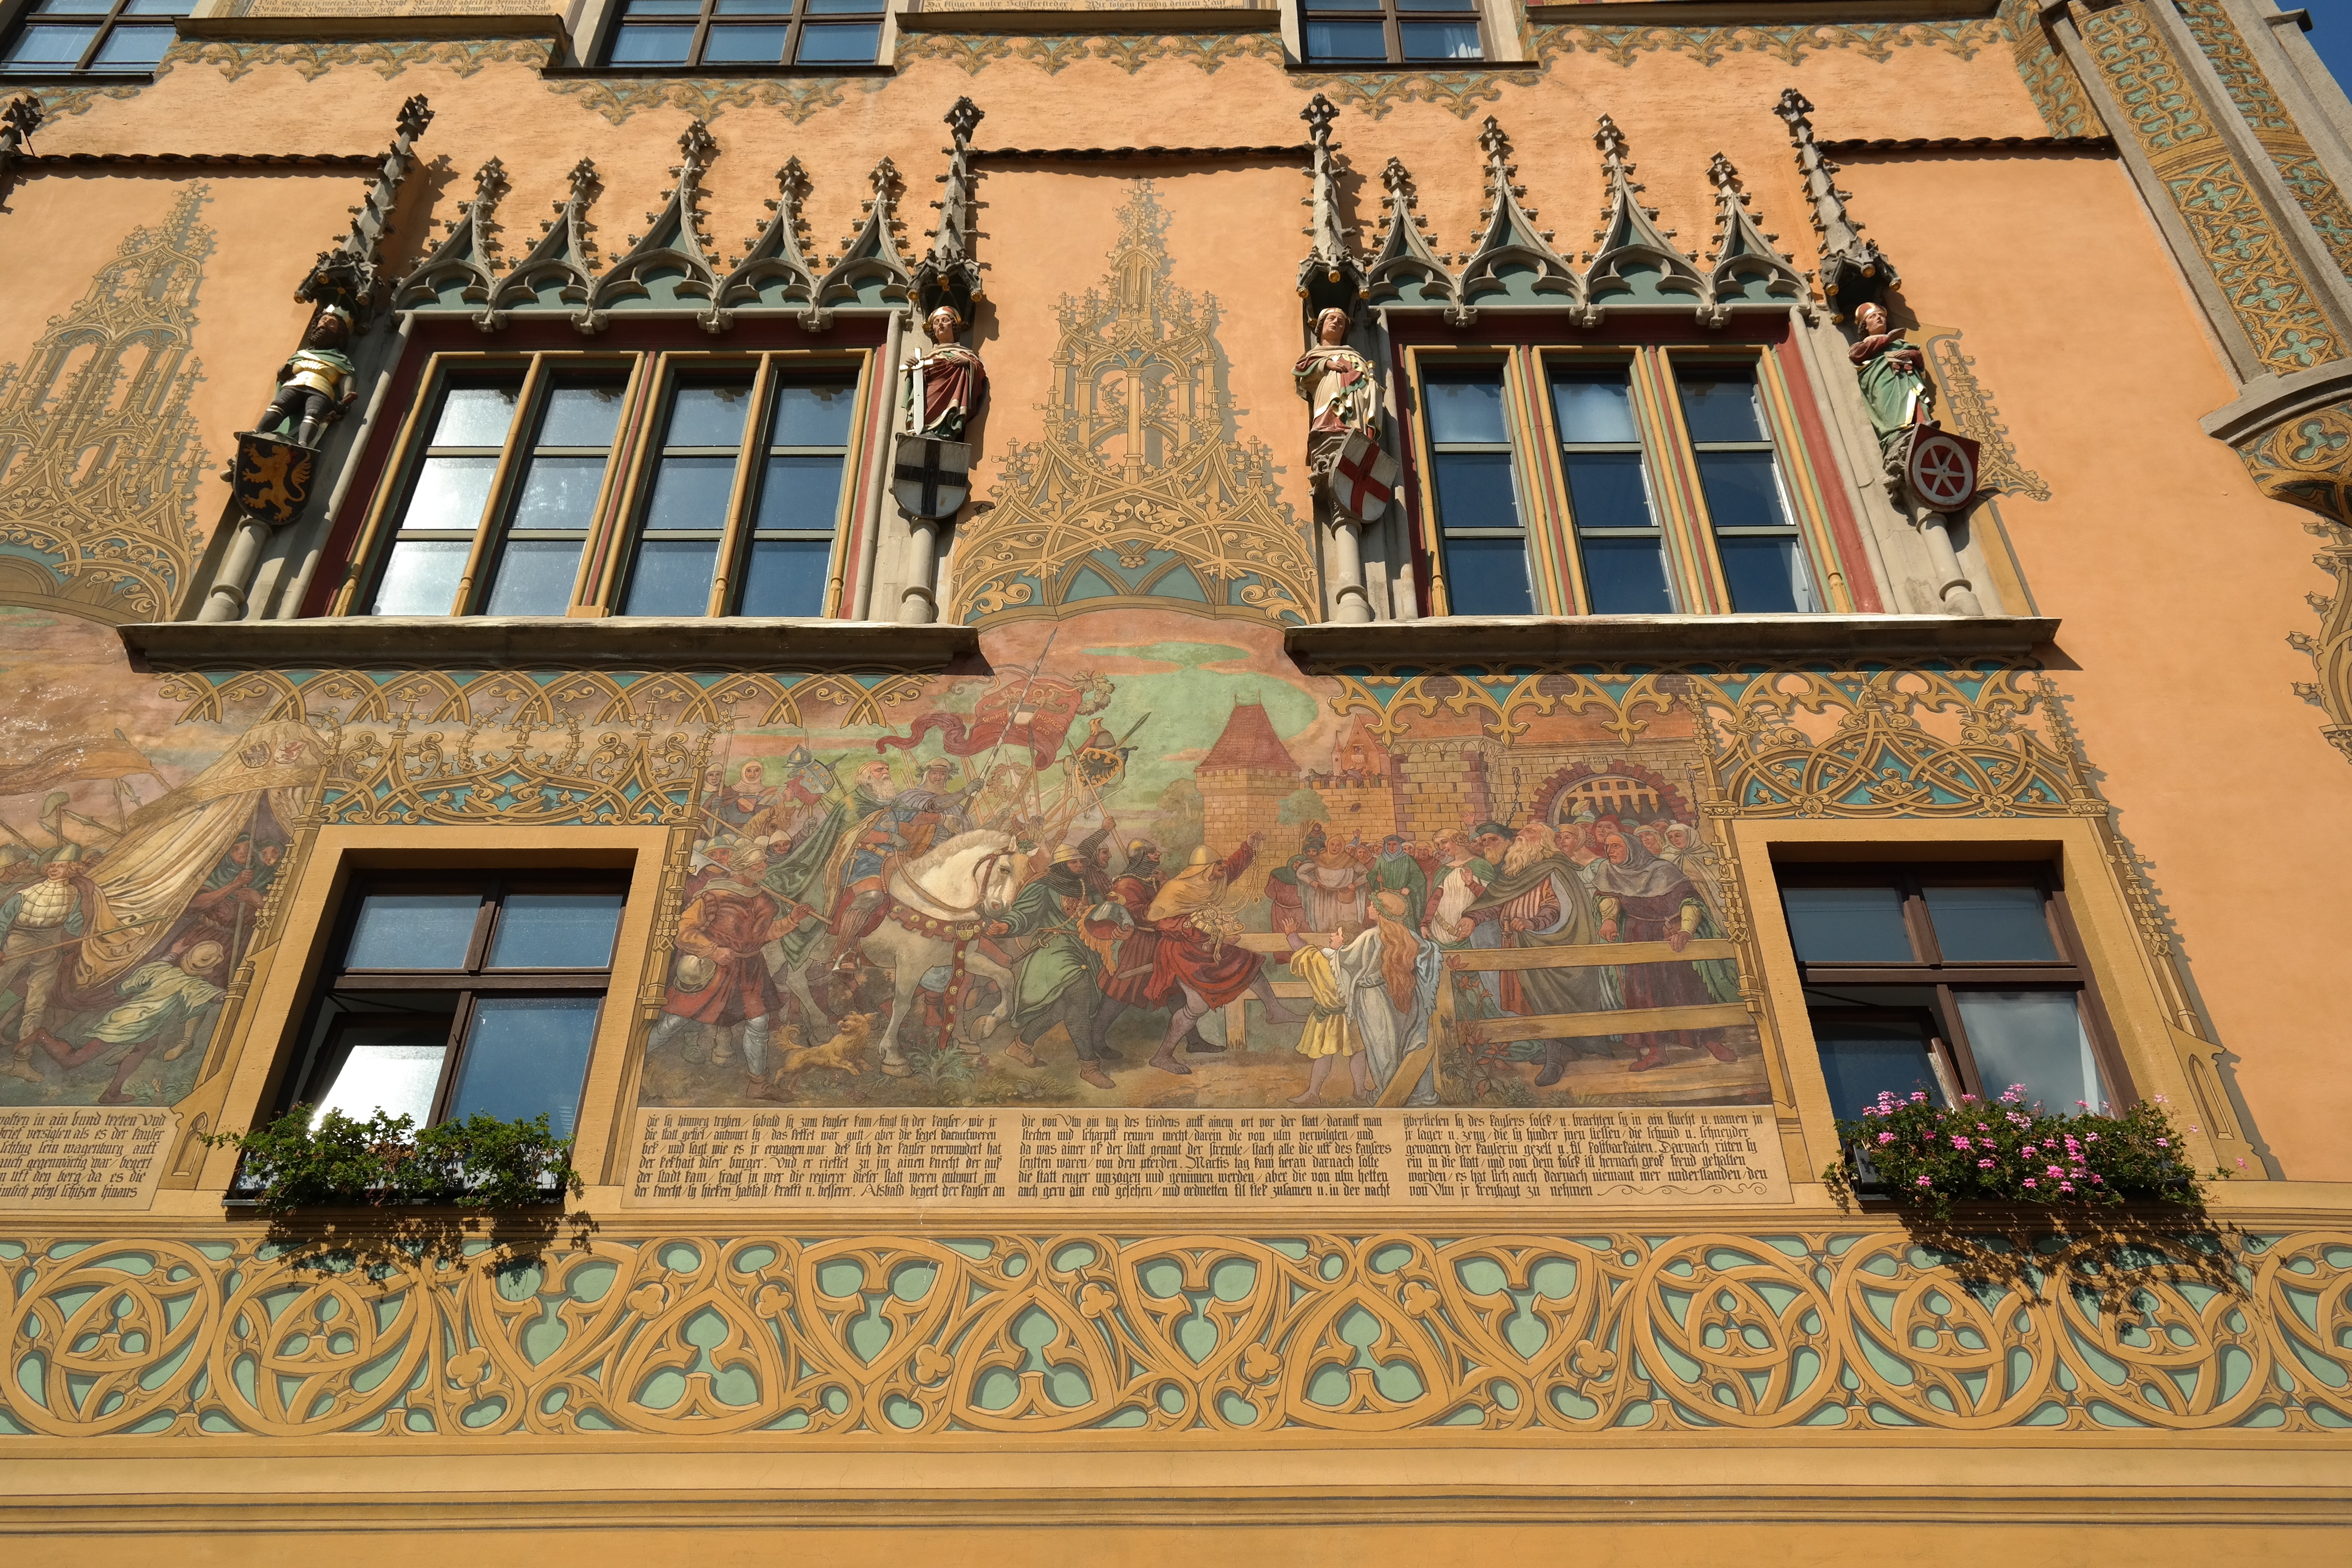
architecture, mansion, house, window, building, home, wall, facade, property, painting, interior design, art, mural, estate, ulm, frescoes, town hall, ulmer hall